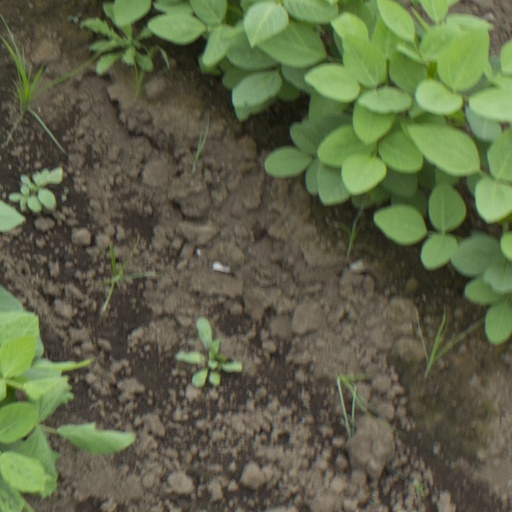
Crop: soybean